Peg LaCentra

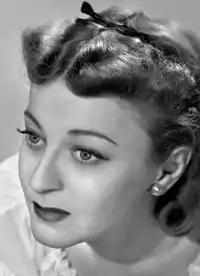
Publicity Photo of Peg LaCentra

Margherita Maria Francesca LaCentra (April 10, 1910 – June 1, 1996) was an American contralto singer, best known for her work on old-time radio and her singing with Artie Shaw's orchestra. She also performed as Barbara Fulton.